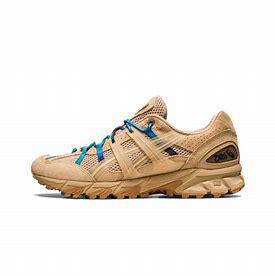
Brand: Asics
Model: Gel Sonoma 15 50